The Lancer Band

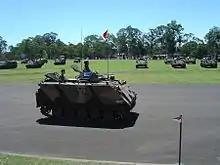
Bugler in CO's AFV

The band regularly performs in support of local Returned and Services League of Australia events and commemorations, and assists other Army units with musical support for parades, march-outs, and regimental balls and dinners. In 2015, the Lancer Band achieved a significant amount of media and internet attention after a recording of the iconic song "I Was Only Nineteen", originally recorded by Redgum. The recording on YouTube was widely shared and broadcast.